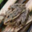
Label: frog